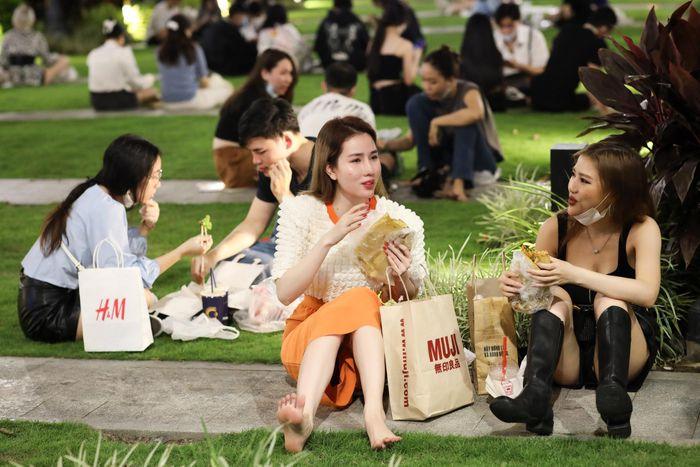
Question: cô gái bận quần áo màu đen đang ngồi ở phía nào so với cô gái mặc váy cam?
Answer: phía bên phải